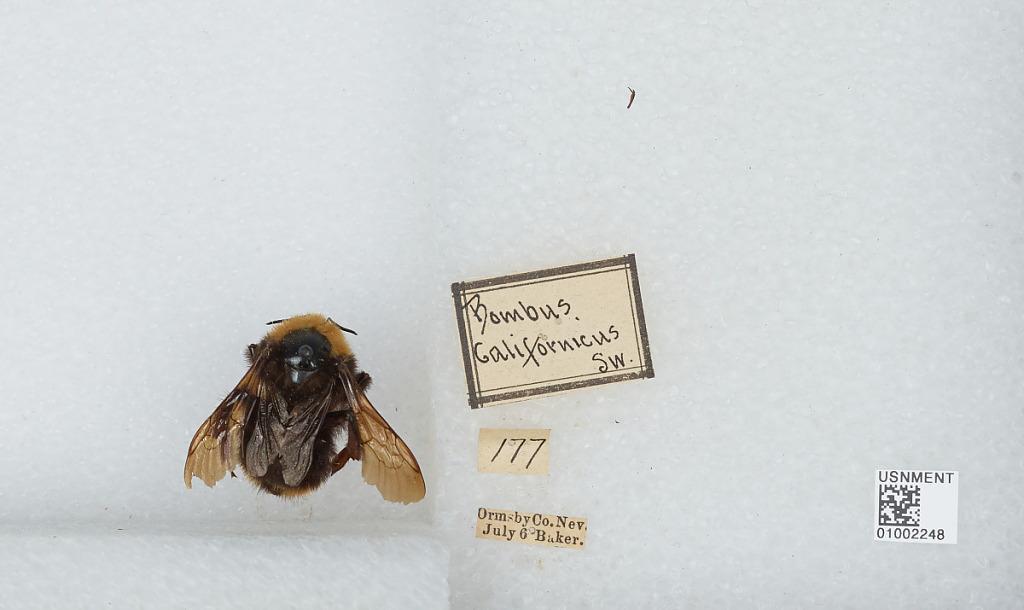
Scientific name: Bombus (Fervidobombus) californicus Smith
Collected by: Baker
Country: United States
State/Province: Nevada
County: Ormsby
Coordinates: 39.1647, -119.776